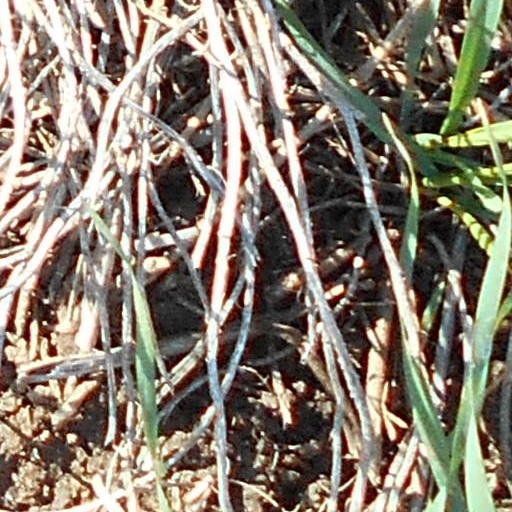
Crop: wheat